Kenny Clark (defensive tackle)

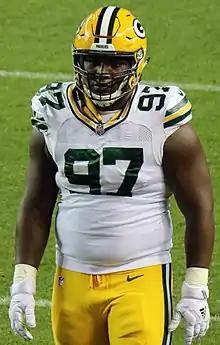
Clark with the Green Bay Packers in 2017

Kenneth Duane Clark Jr. (born October 4, 1995) is an American professional football defensive tackle for the Green Bay Packers of the National Football League (NFL). Playing college football for the UCLA Bruins, he was named a third-team All-American as a junior in 2015, when he also earned his second all-conference selection in the Pac-12. He was selected by the Packers in the first round of the 2016 NFL draft, with the 27th overall pick.